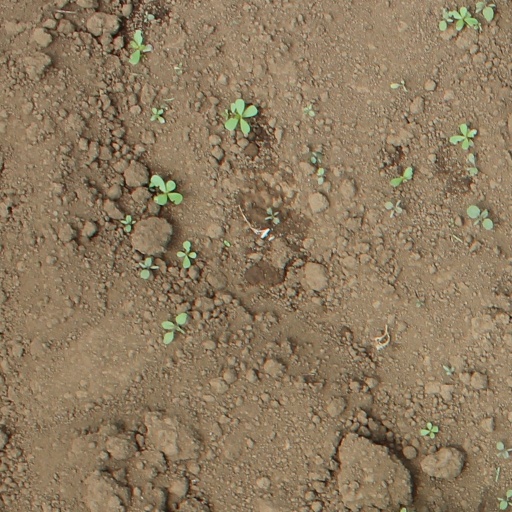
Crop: soybean